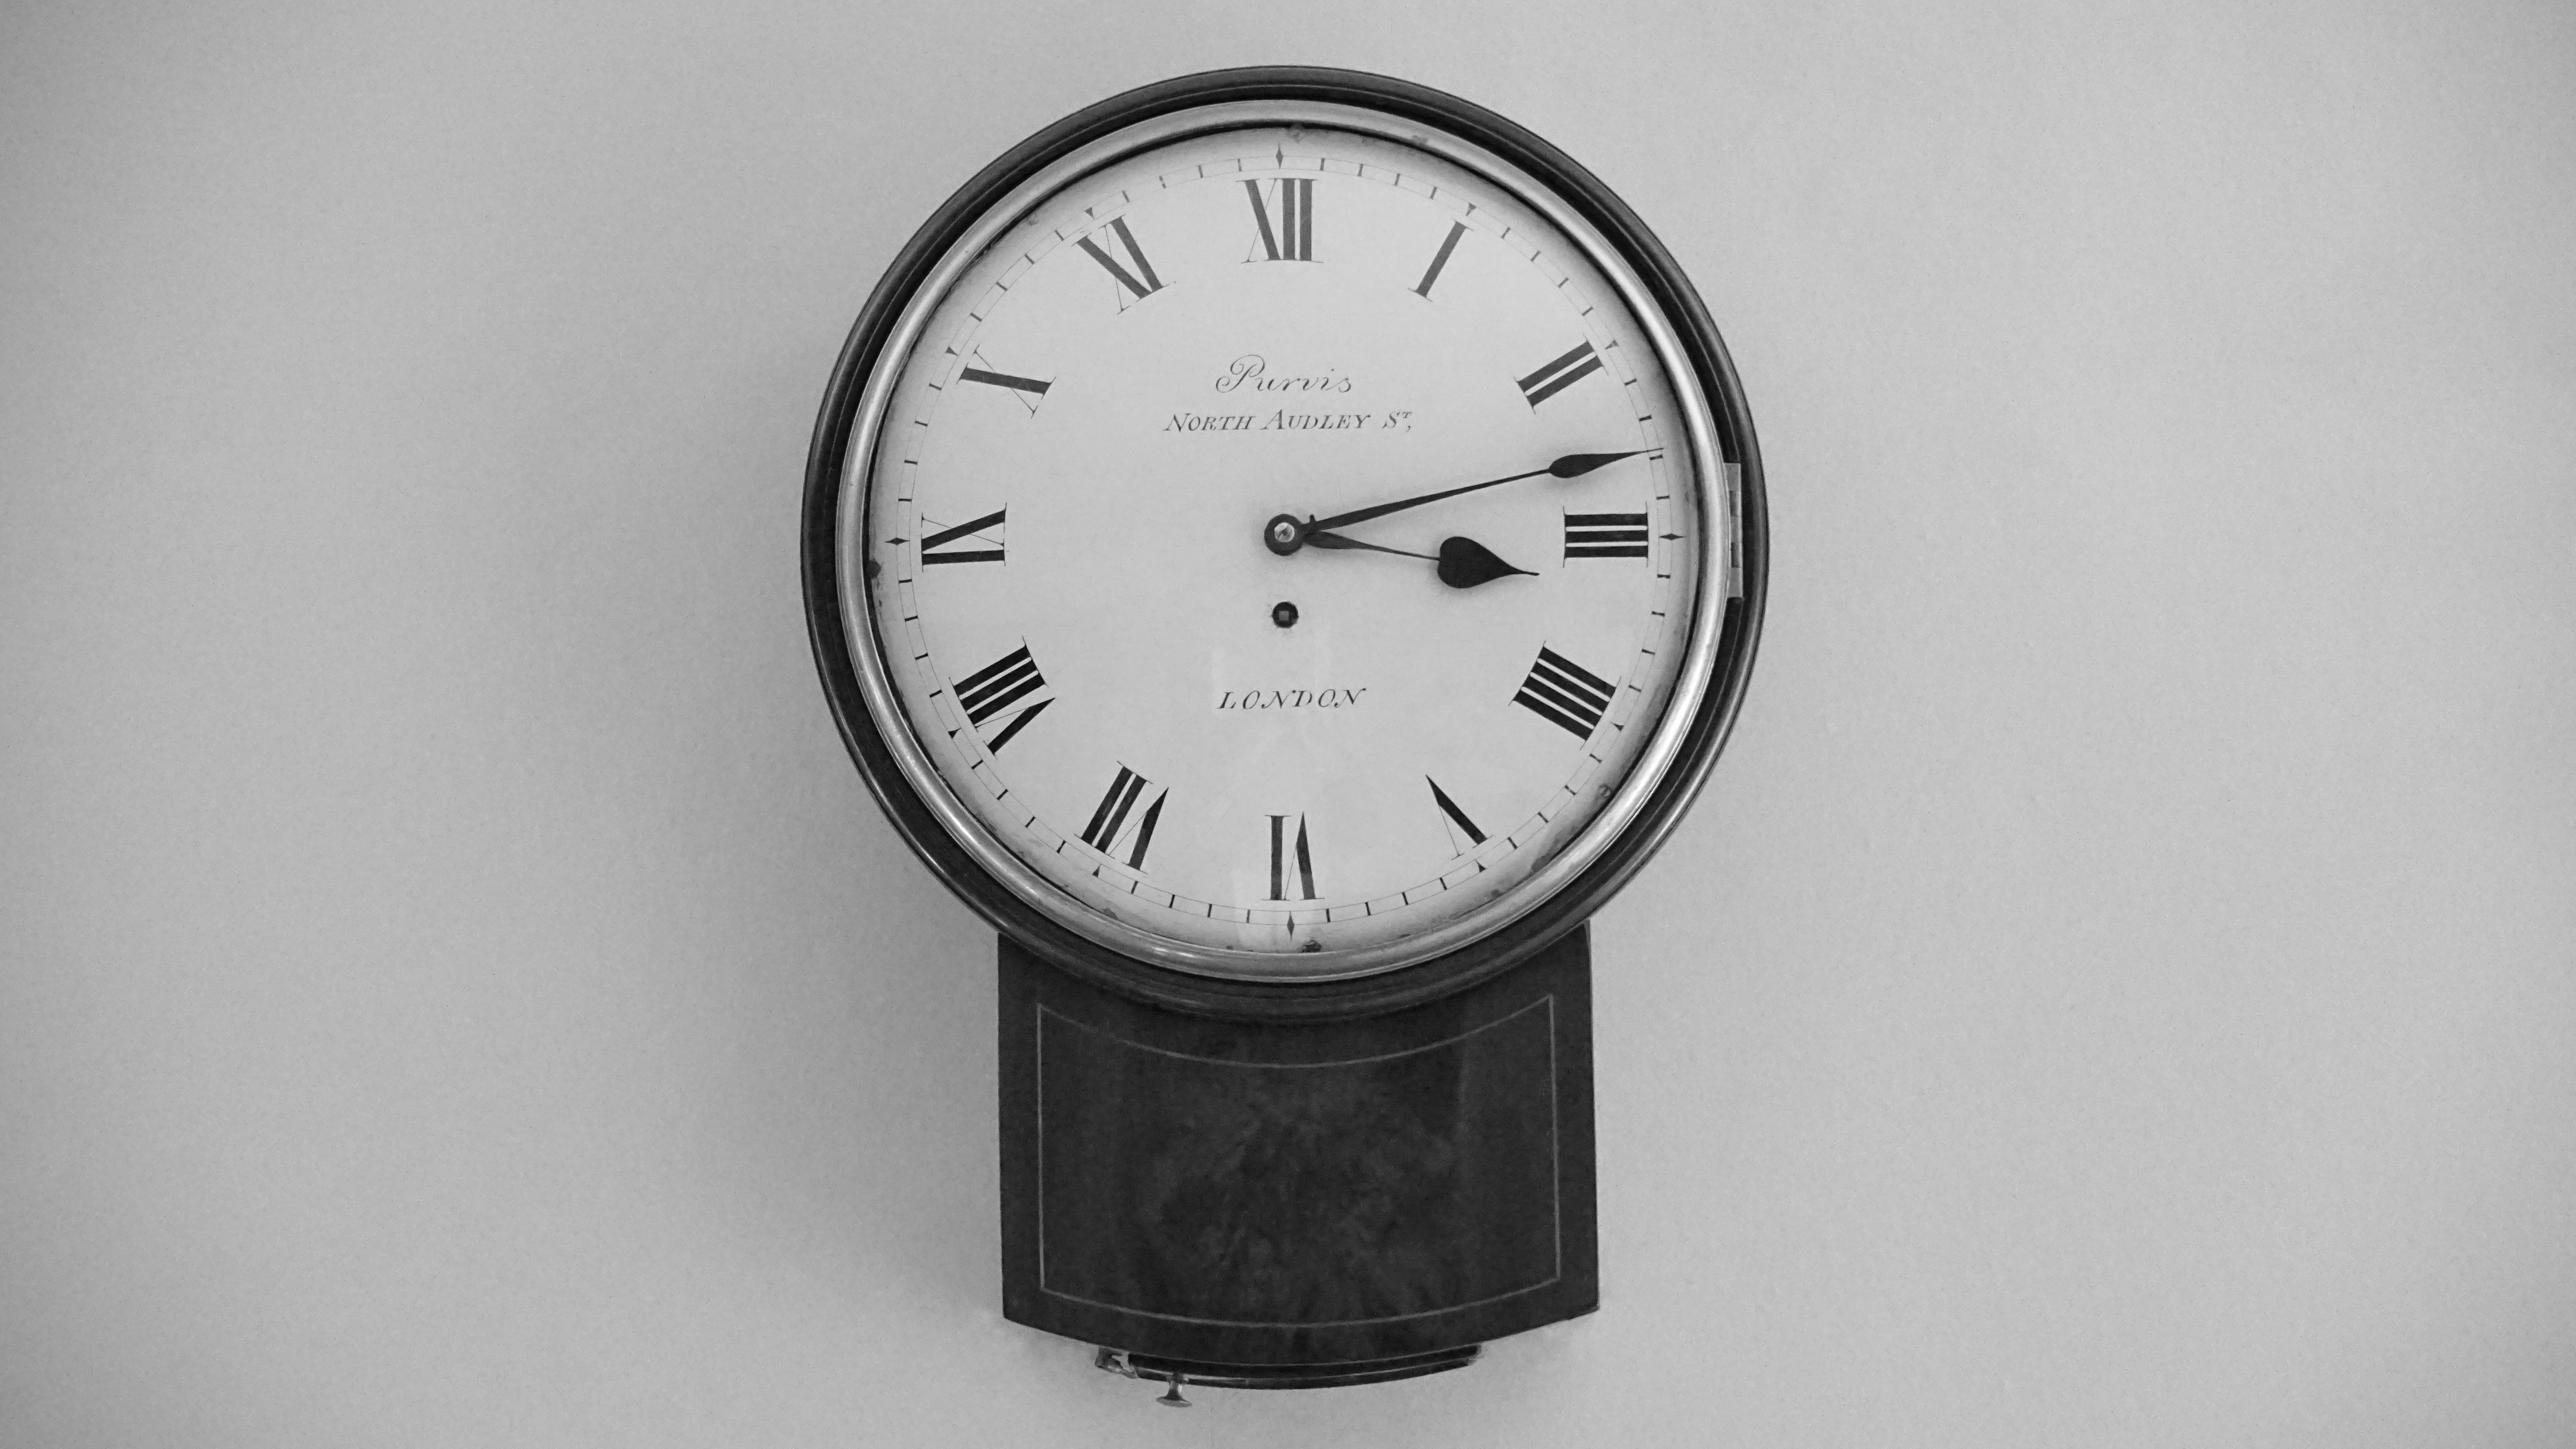
watch, hand, white, vintage, antique, clock, time, old, clock face, face, decorative, roman, style, elegant, twelve, second, hours, aged, numerals, home accessories